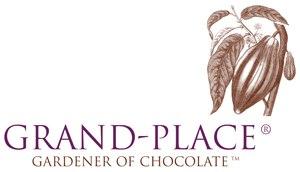
Grand-Place est un fabricant de chocolat belge proposant une gamme de chocolats de couverture, de végécao et de decorations aux professionnels du chocolat. L’entreprise a été créée à Bruxelles en 1985 par Gricha Safarian.